Population decline

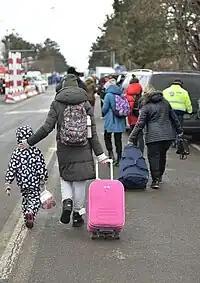
Ukrainian refugees entering Romania, 5 March 2022

Ukraine census in 1989 resulted in 51,452,034 people. Ukraine's own estimates show a peak of 52,244,000 people in 1993; however, this number has plummeted to 45,439,822 as of December 1, 2013. Having lost Crimean territory to Russia in early 2014 and subsequently experiencing war, the population dropped to 42,981,850 as of August 2014. This represents a 19.7% decrease in total population since the peak figure, but 16.8% above the 1950 population even without Crimea. Its absolute total decline (9,263,000) since its peak population is the highest of all nations; this includes loss of territory and heavy net emigration. Eastern Ukraine may yet lose many Russian-speaking citizens due to the new Russian citizenship law. An editorial projects significant gender and age imbalance in the population in Ukraine as a substantial problem if most refugees, as in other cases, do not return over time. Approximately 3.8 million more people have left the country during the 2022 Russian invasion of Ukraine, and thousands have died in the conflict.